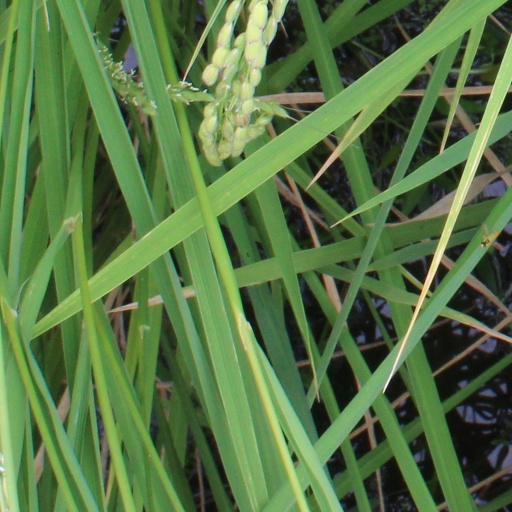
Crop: rice